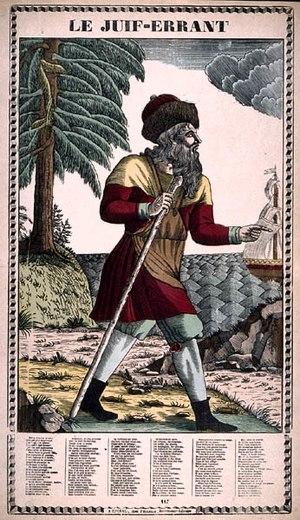
Le Juif errant est un personnage légendaire dont les origines remontent à l'Europe médiévale et qui ne peut pas perdre la vie, car il a perdu la mort : il erre donc dans le monde entier et apparaît de temps en temps.